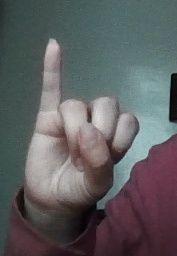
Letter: meem